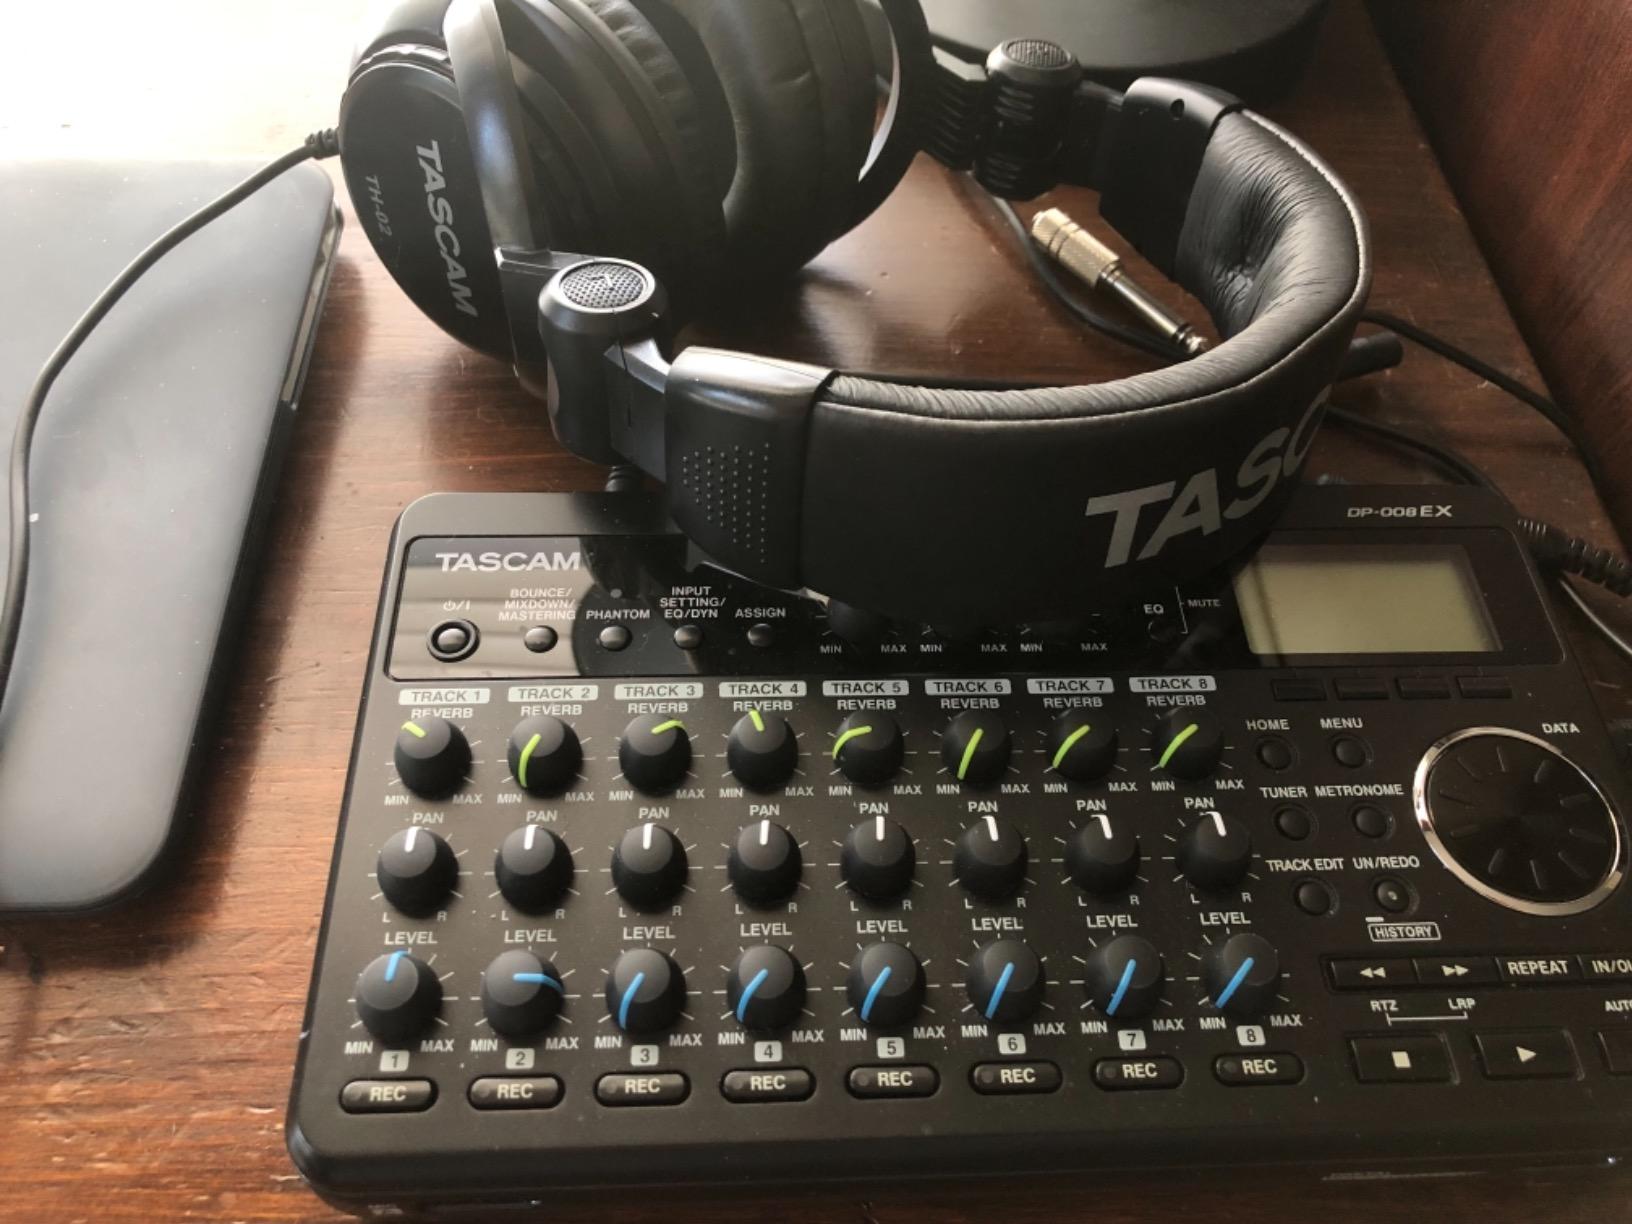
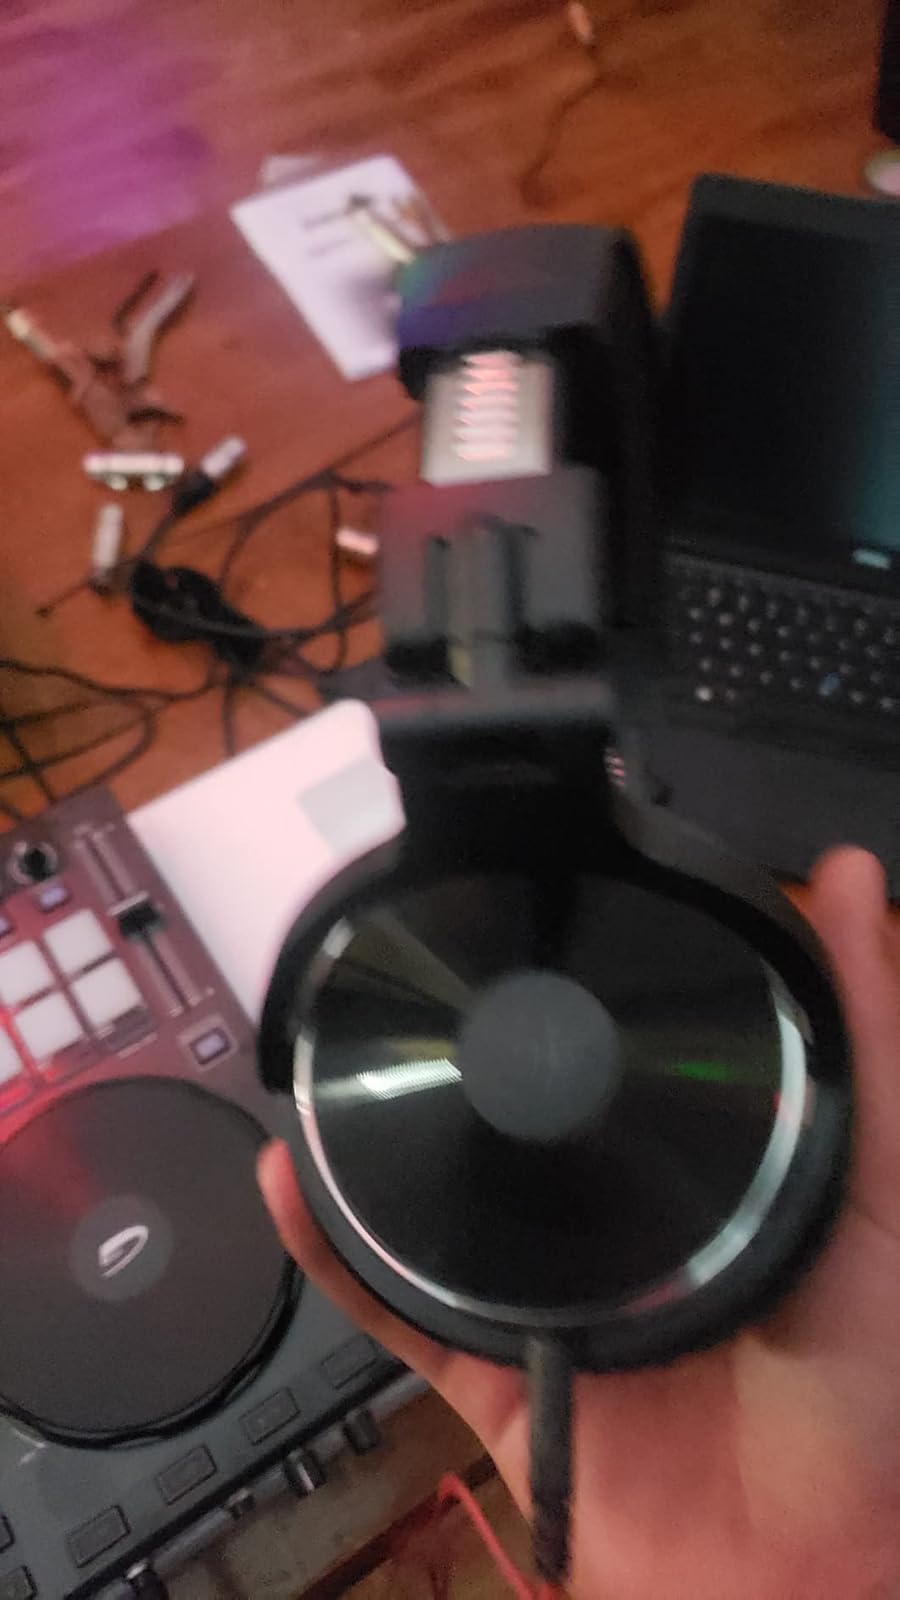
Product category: headphones
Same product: no